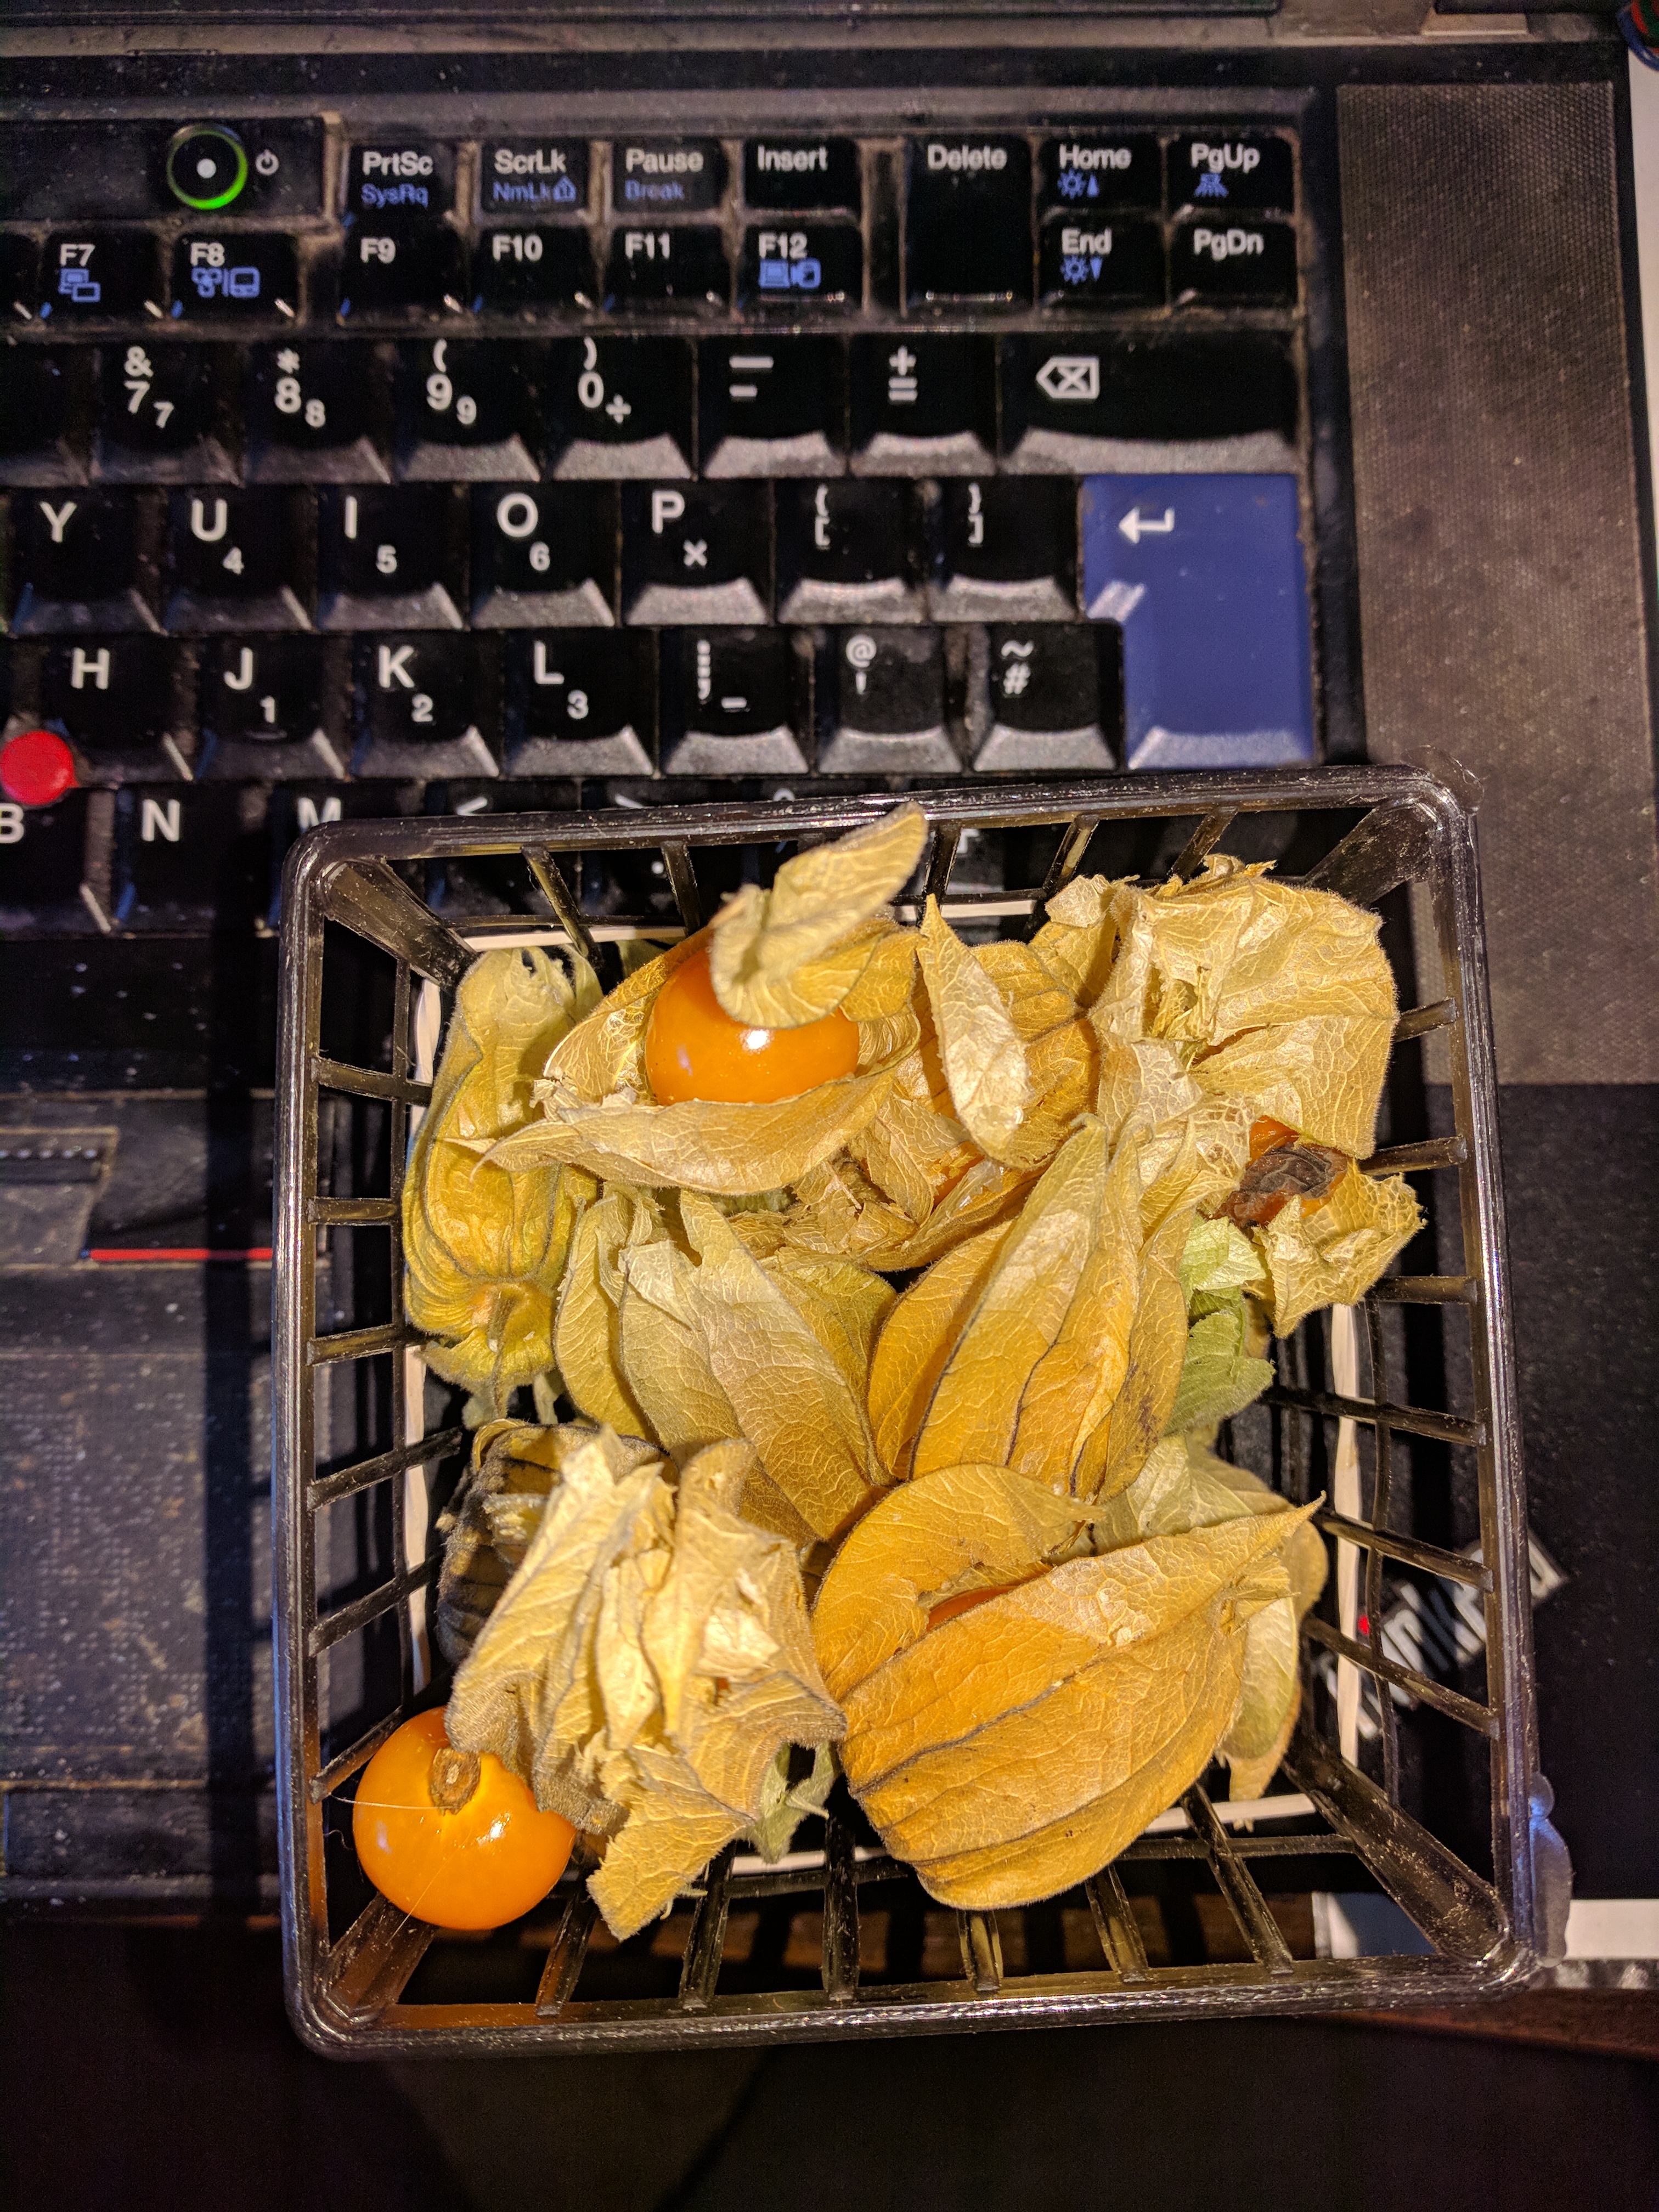
Label: generalcompost